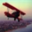
Label: airplane